Rome: Total War

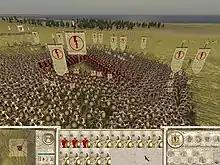
An example of a battle in progress. Here, a group of hoplites are utilizing the phalanx formation to better defend themselves at the cost of decreased mobility.

In addition to the turn-based campaign, "Rome: Total War" also features 3D, real-time battles. Battles can be played as a part of the larger campaign, as a custom battle against the AI, as a preset "historical battle" based on a real-life military engagement, or as a multiplayer battle against other players. As opposed to the campaign, which features an overhead map of the world, battles take place on individual battlefields. The terrain of the battlefield can play a key role in how the battle plays out. In most cases, the ultimate goal of the battle is to defeat the enemy forces by either killing or routing all of their troops; in a siege, the attacker can also achieve victory by capturing and holding the town center for a period of time. In battles, the player commands a variety of soldiers that are arranged into units. The game features a variety of units for battle, which may be broadly categorised into infantry, cavalry, archers, and siege weapons. Different units have different morale, hit points, and general combat skills. If a unit's morale drops too low, its soldiers try to flee the field. Units can create different formations that alter how they perform in combat; for example, many spearmen units can form the phalanx formation, while many Roman units can form the testudo. Both of these formations sacrifice mobility in favour of defensiveness. The player can also employ complex tactics to help them achieve victory; for example, soldiers can ambush enemies from a nearby forest or flank them to avoid a frontal engagement.